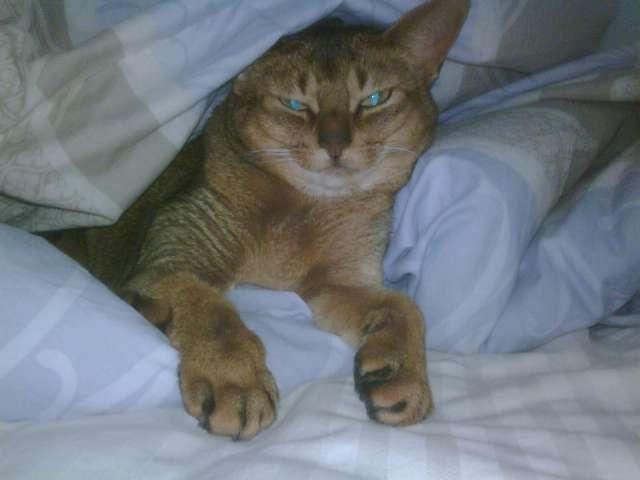
Abyssinian